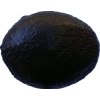
Label: black_avocado